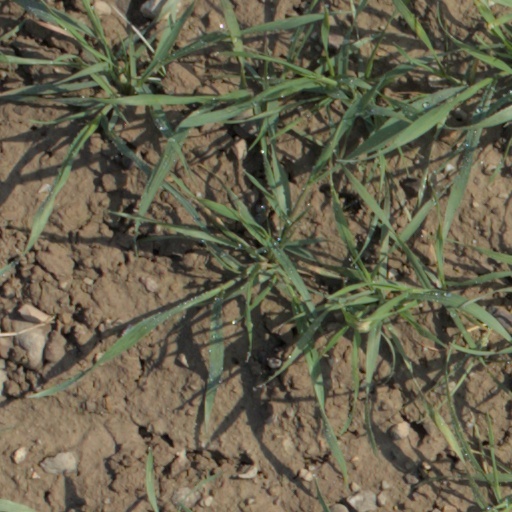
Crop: wheat